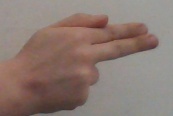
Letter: ghain